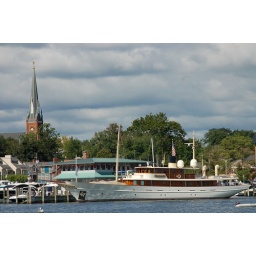
Johnny Depp's boat make a stop in Annapolis. No sign of Johnny Depp.